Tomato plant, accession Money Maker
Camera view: tilt-top (135 deg); turntable rotation: 300 degrees
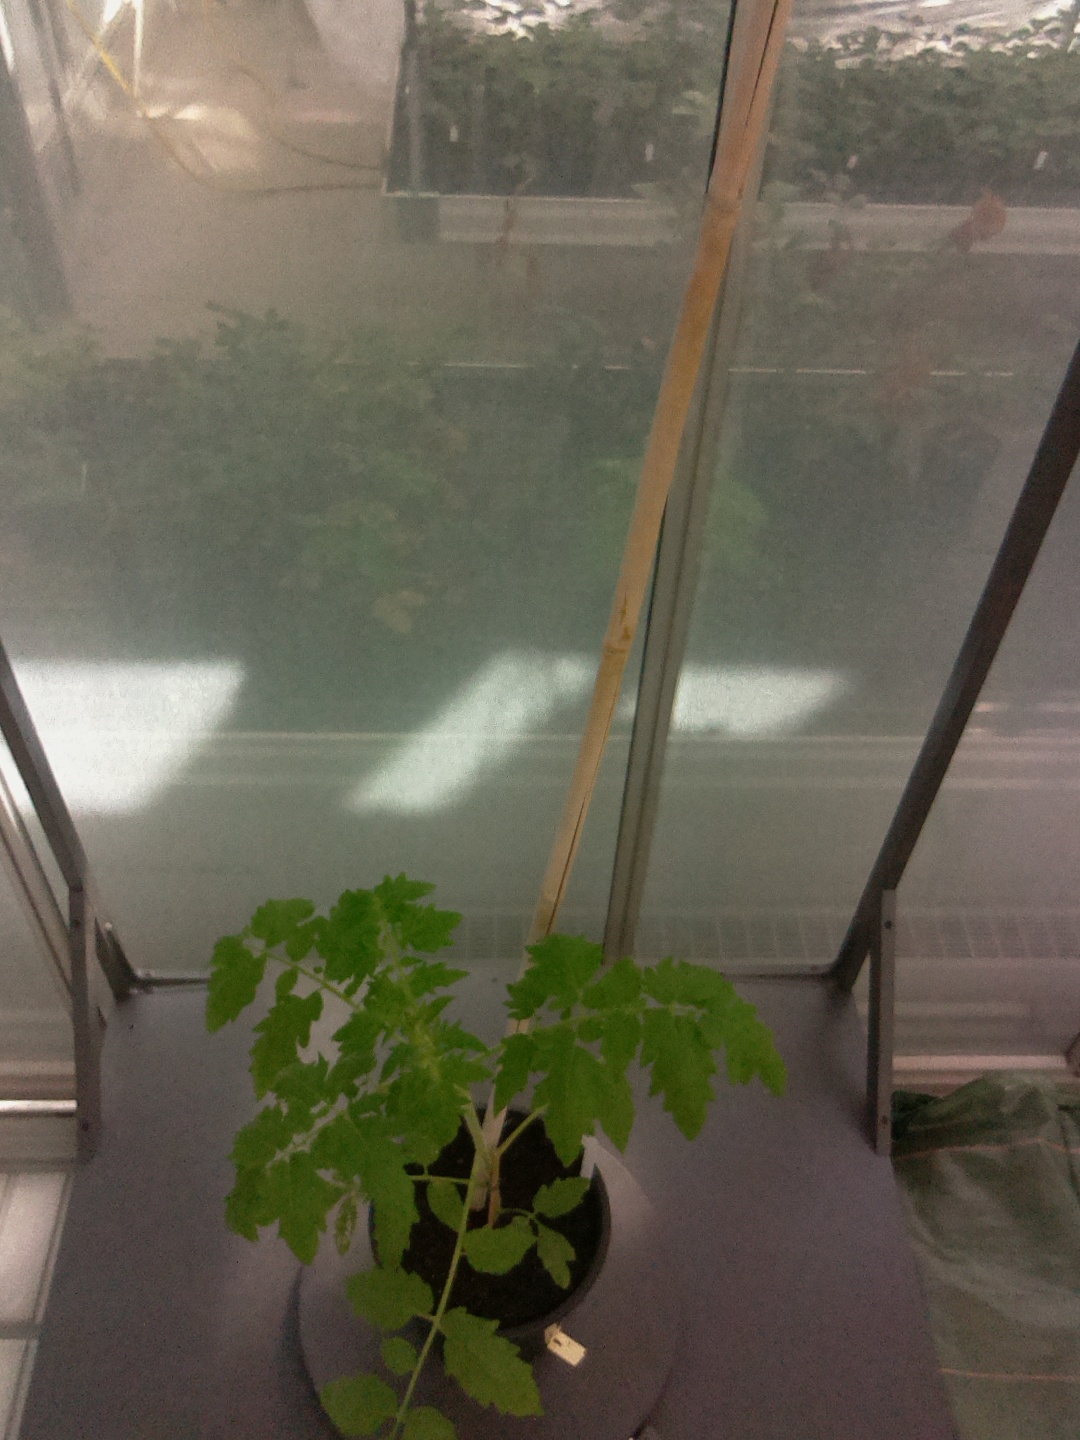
BBCH growth stage 14: 8 of true leaves visible